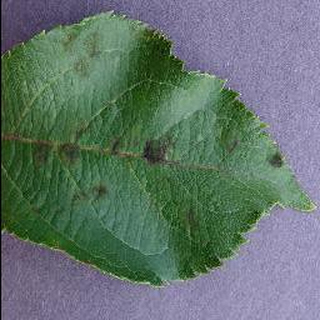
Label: apple_apple_scab